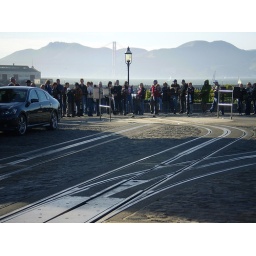
The cable car terminal at Hyde St., with the Golden Gate bridge in the background.